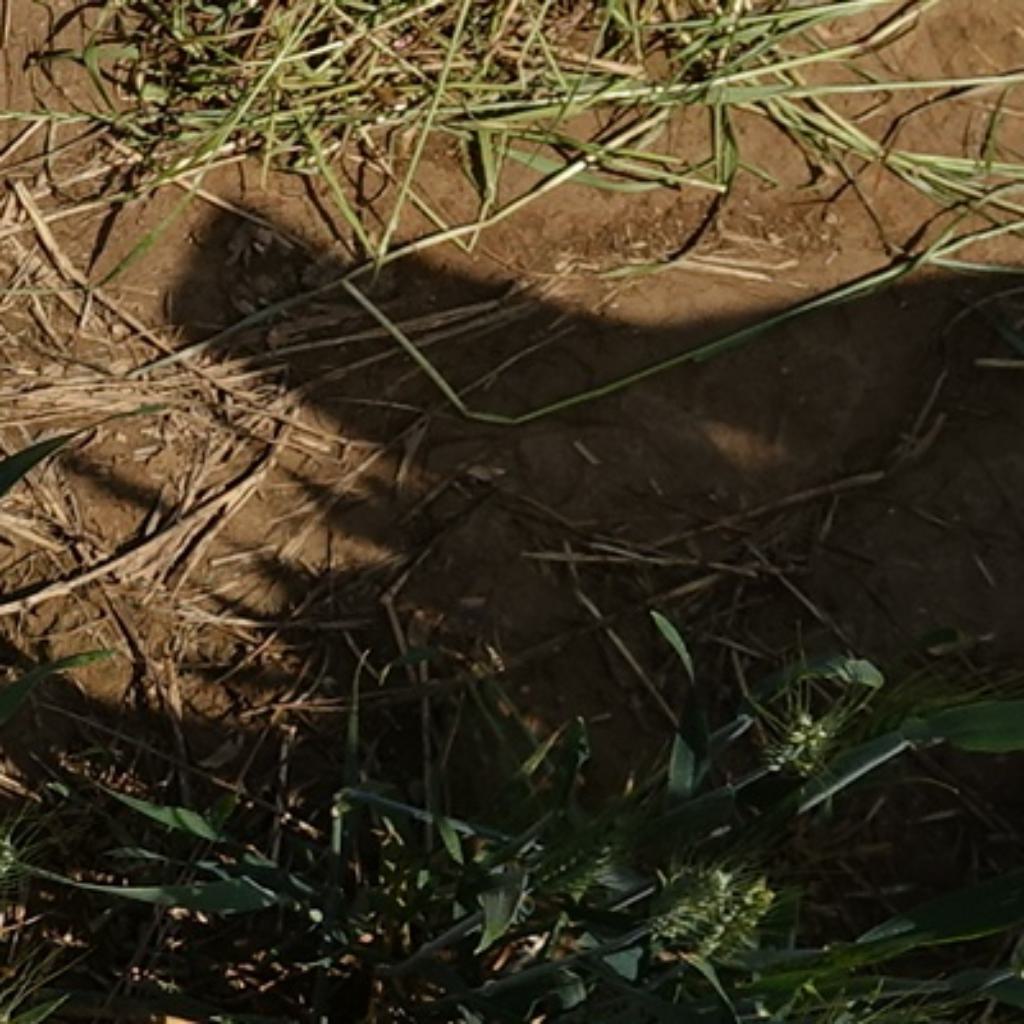
Country: France
Location: VLB
Wheat development stage: Filling